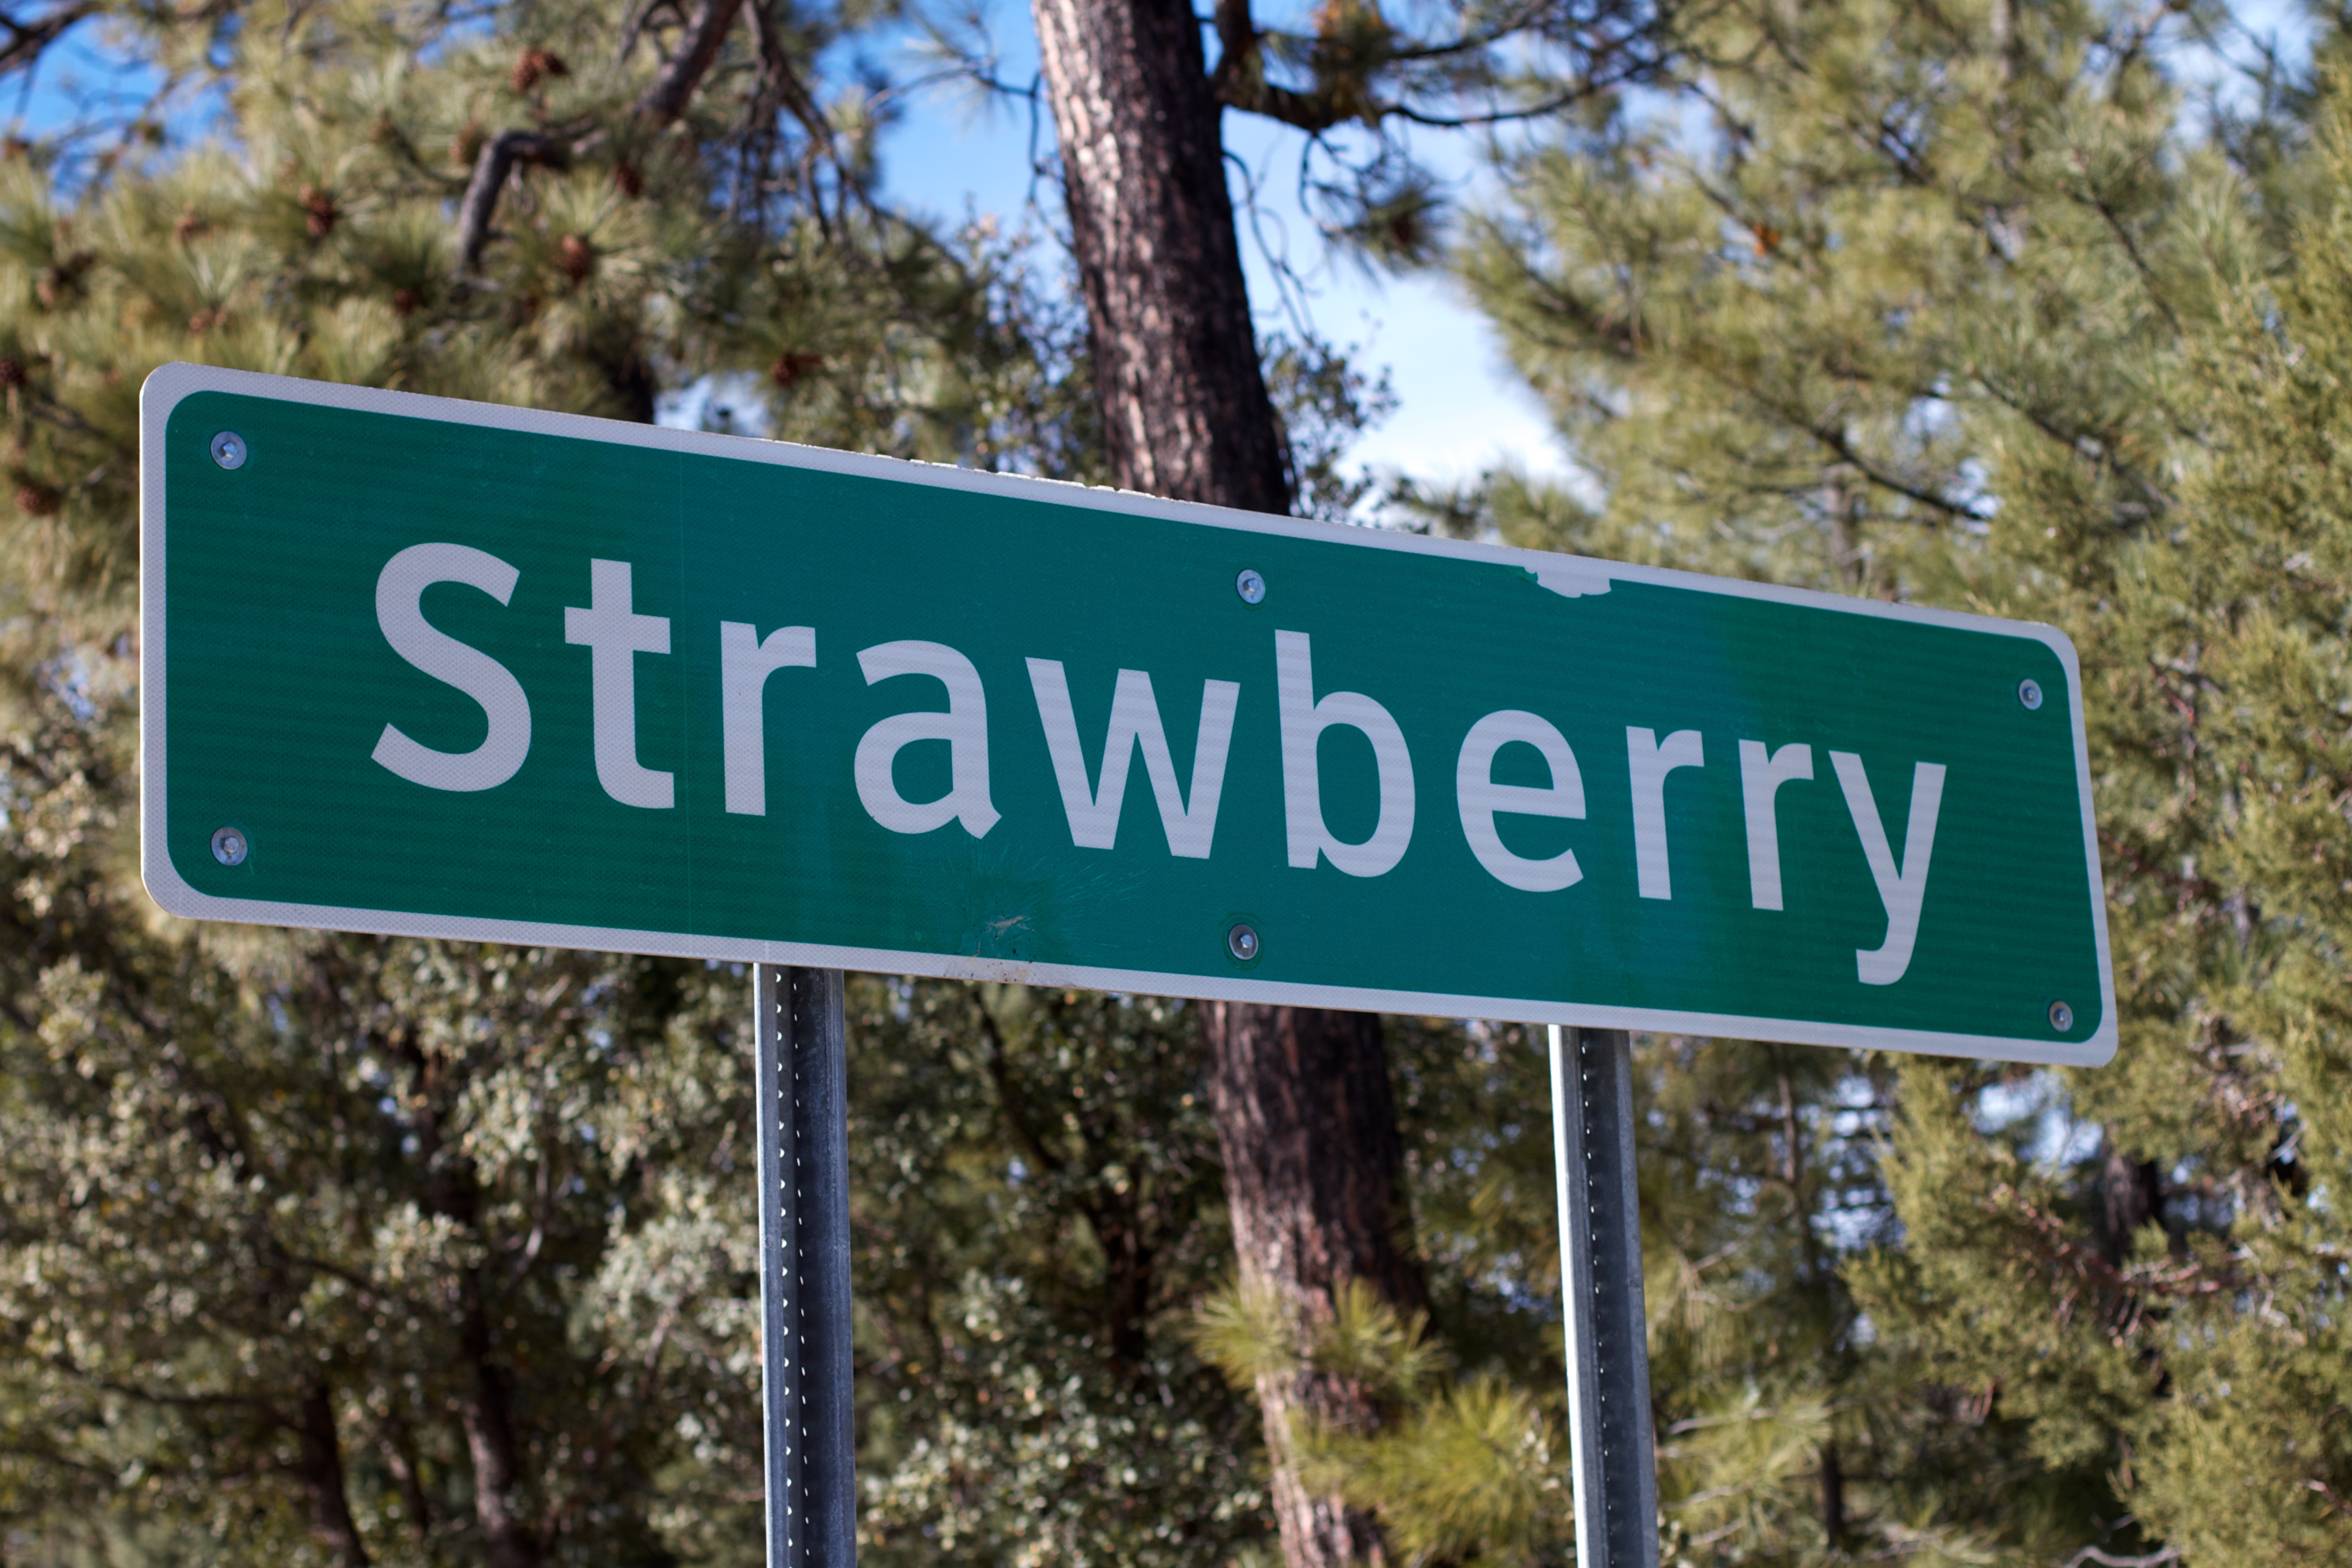
trail, sign, street sign, signage, strawberry, traffic sign